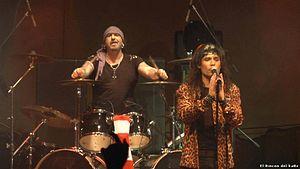
Mägo de Oz est un groupe de folk metal espagnol, originaire de Madrid. À l'origine appelé Transilvania en hommage à Iron Maiden, le groupe adopte définitivement le nom de Mägo de Oz en 1989.